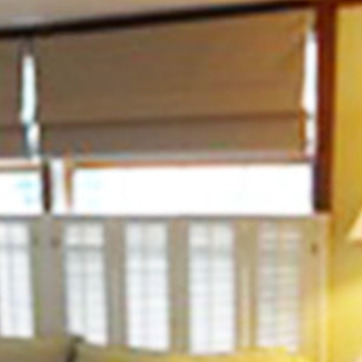
Material: glass